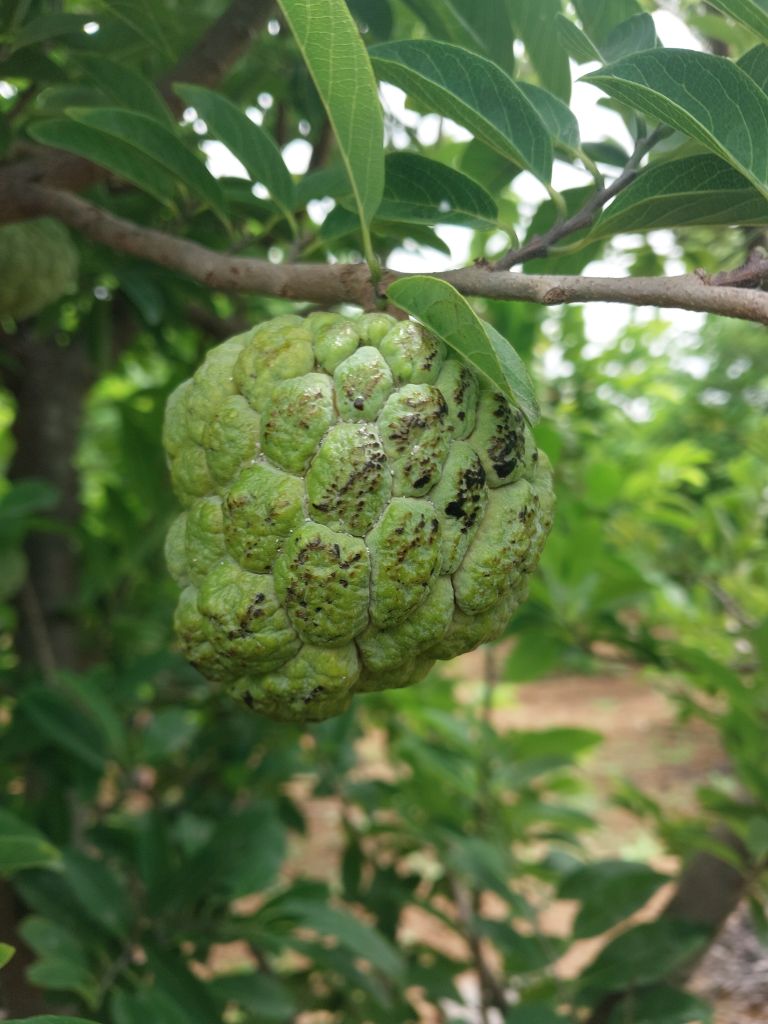
Disease label: Blank Canker